Telugu Christians

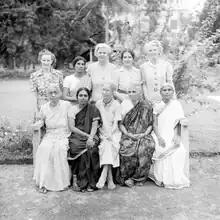
Telugu Christian women photographed with missionary women

The cities of Hyderabad and Secunderabad have a greater variety in Church architecture as a result of the cosmopolitan nature of the cities. St Joseph's Cathedral, Hyderabad is one of the few examples of Baroque architecture in Andhra Pradesh. The Catholic character of the church is clearly visible in the architectural style of the church. St. George's Church, Hyderabad in Abids had Gothic architecture and has become a prototype for many churches in city and the region.